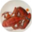
Label: lobster